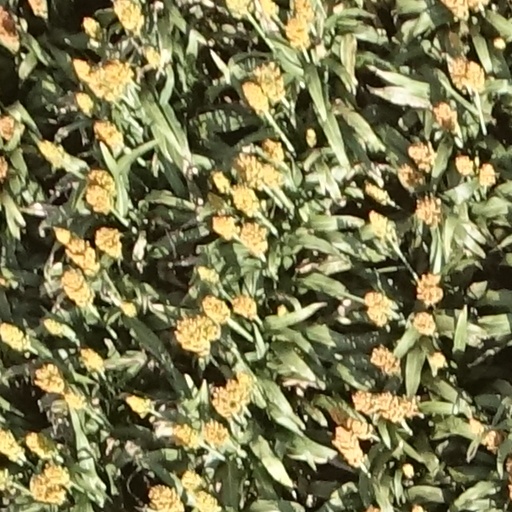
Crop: sorghum